Mexican Americans

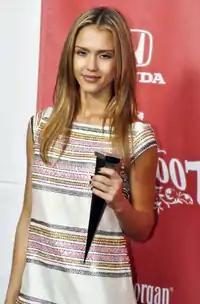
Jessica Alba's mother has Danish, Welsh, German and French ancestry, while her paternal grandparents, who were born in California, were the children of Mexican immigrants.

Throughout US history, Mexican Americans have endured various types of negative stereotypes which have long circulated in media and popular culture. Mexican Americans have also faced discrimination based on ethnicity, race, culture, poverty, and use of the Spanish language.